Sewer gas

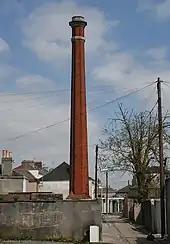
An old sewer gas chimney in Stonehouse, Plymouth, England, built in the 1880s to disperse sewer gas above residents

Sewer gas is a complex, generally obnoxious smelling mixture of toxic and nontoxic gases produced and collected in sewage systems by the decomposition of organic household or industrial wastes, typical components of sewage.